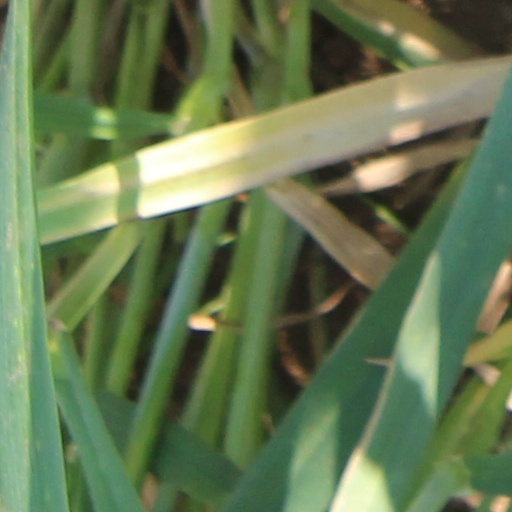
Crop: wheat